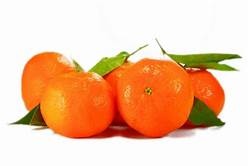
Label: mandarine